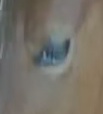
Face region: eyes (orbital_tightening_and_eye_area)
Pain indicator: moderately_present